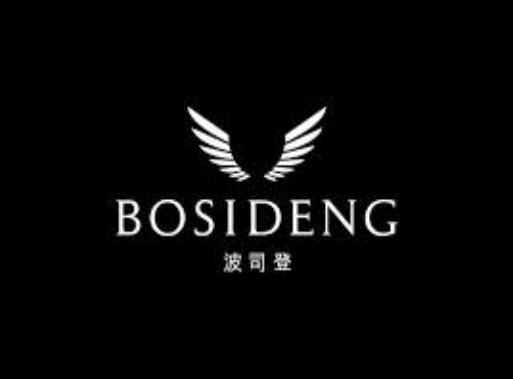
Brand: Bosideng
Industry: Clothes